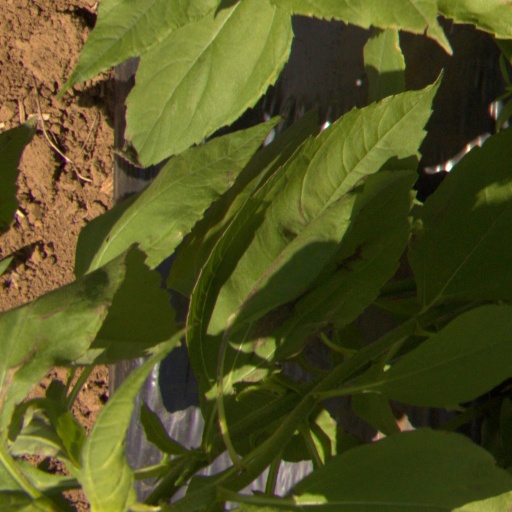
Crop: Jerusalem artichoke